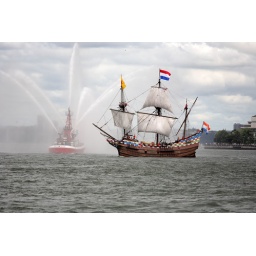
Half Moon ship in front of a fire boat in the Hudson